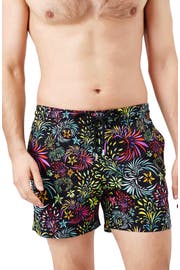
a print that s like firework of flower erupts with color on these sleek and ultra stretchy swim trunk